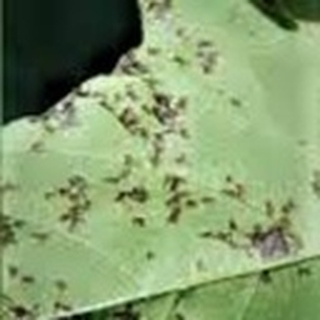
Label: cotton_bacterial_blight